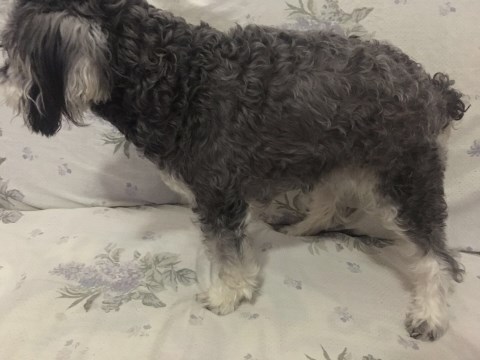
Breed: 2342-n000102-miniature_schnauzer